Juno (mythology)

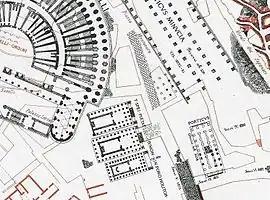
The Temple of Juno Sospita with those of Hope and Piety at the Forum Olitorium, drawn by Lanciani

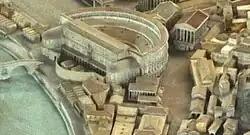
The area of the Forum Olitorium and Theater of Marcellus in the scale model of ancient Rome at the Museum of Roman Civilization

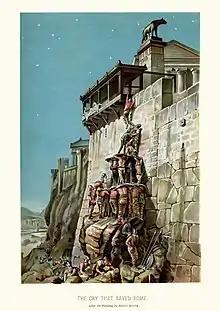
Juno's sacred geese warn the Romans while the Gauls approach the Capitol in 390 BC

The rites of the month of February and the "Nonae Caprotinae" of July 5 offer a depiction of Juno's roles in the spheres of fertility, war, and regality.